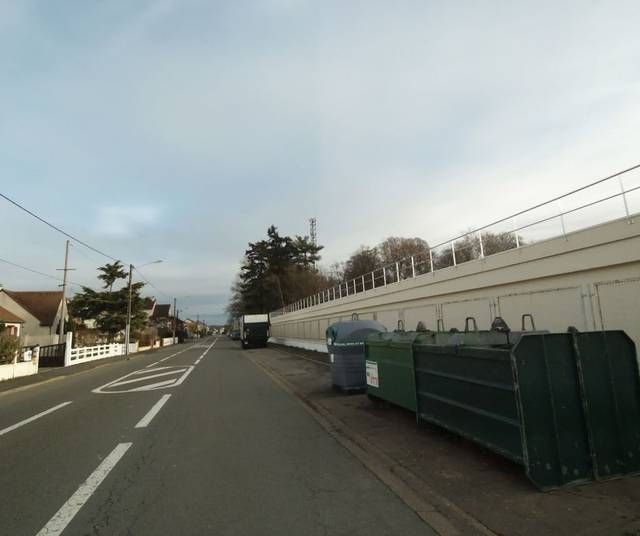
Region: France
Coordinates: 48.006, 0.2218